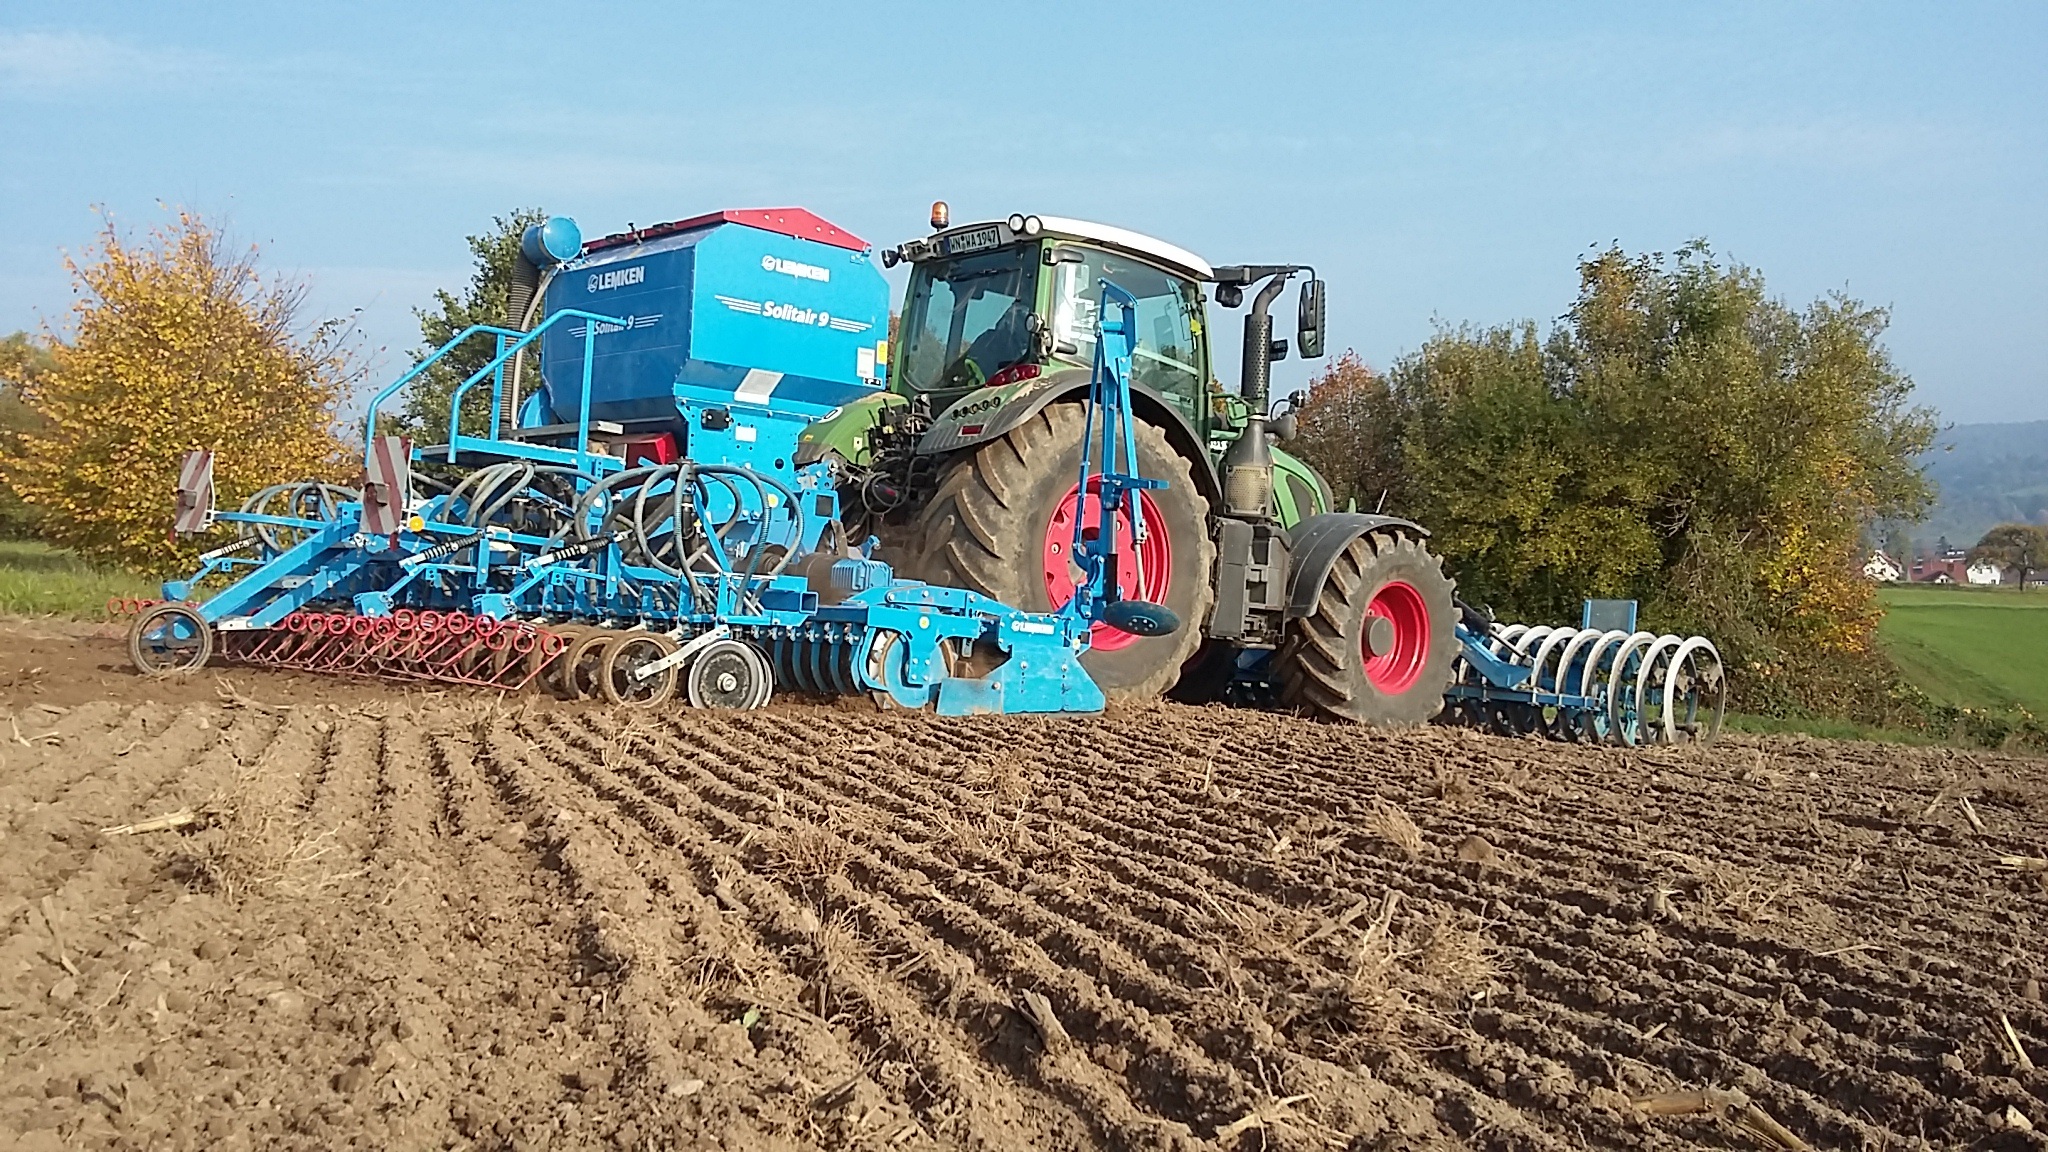
technology, tractor, field, farm, seed, vehicle, crop, soil, agriculture, plough, harvester, arable, arable land, agricultural machinery, landtechnik, construction equipment, land vehicle